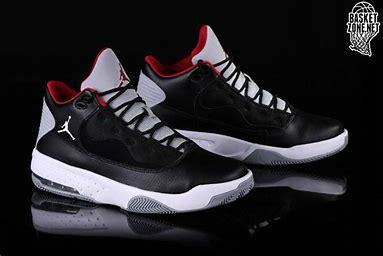
Brand: Jordan
Model: Max Aura 2